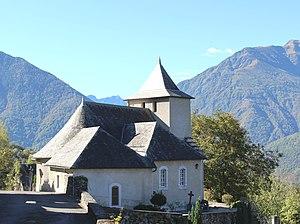
Église Saint-Pierre d'Artalens (Hautes-Pyrénées)
Bages
La liste des églises des Hautes-Pyrénées recense de manière exhaustive les églises situées dans le département français des Hautes-Pyrénées.
Artalens-Souin est une commune française située dans le département des Hautes-Pyrénées, en région Occitanie.